Cherokee syllabary

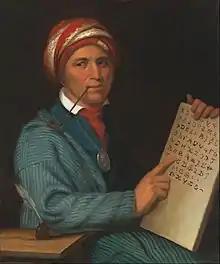
Sequoyah, inventor of the Cherokee syllabary

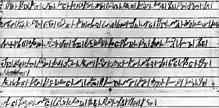
Sequoyah's original syllabary characters, showing both the script forms and the print forms

Around 1809, impressed by the "talking leaves" of European written languages, Sequoyah began work to create a writing system for the Cherokee language. After attempting to create a character for each word, Sequoyah realized this would be too difficult and eventually created characters to represent syllables. He worked on the syllabary for twelve years before completion and dropped or modified most of the characters he originally created.